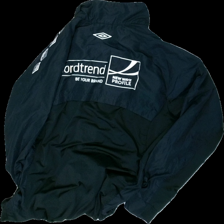
View: back
Type: Jacket
Category: Unisex
Brand: Not in the list
Brand text on label: Umbro
Colors: Blue, White
Material: 100% polyester
Pattern: Logo print
Cut: Regular
Size: L
Season: All
Damage: broken zipper
Damage location: middle center
Price range: <50
Recommended usage: Export
Comment: ruined waistband